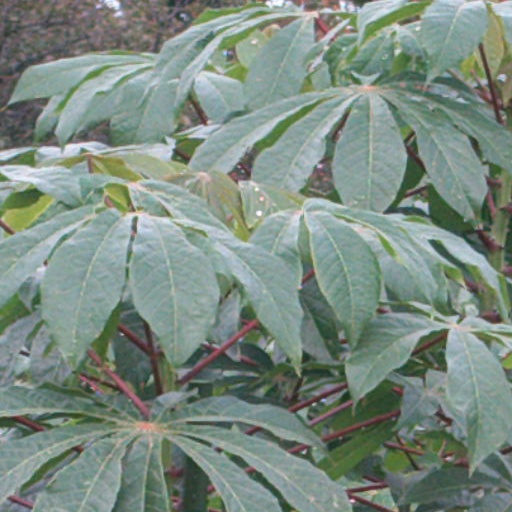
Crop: cassava